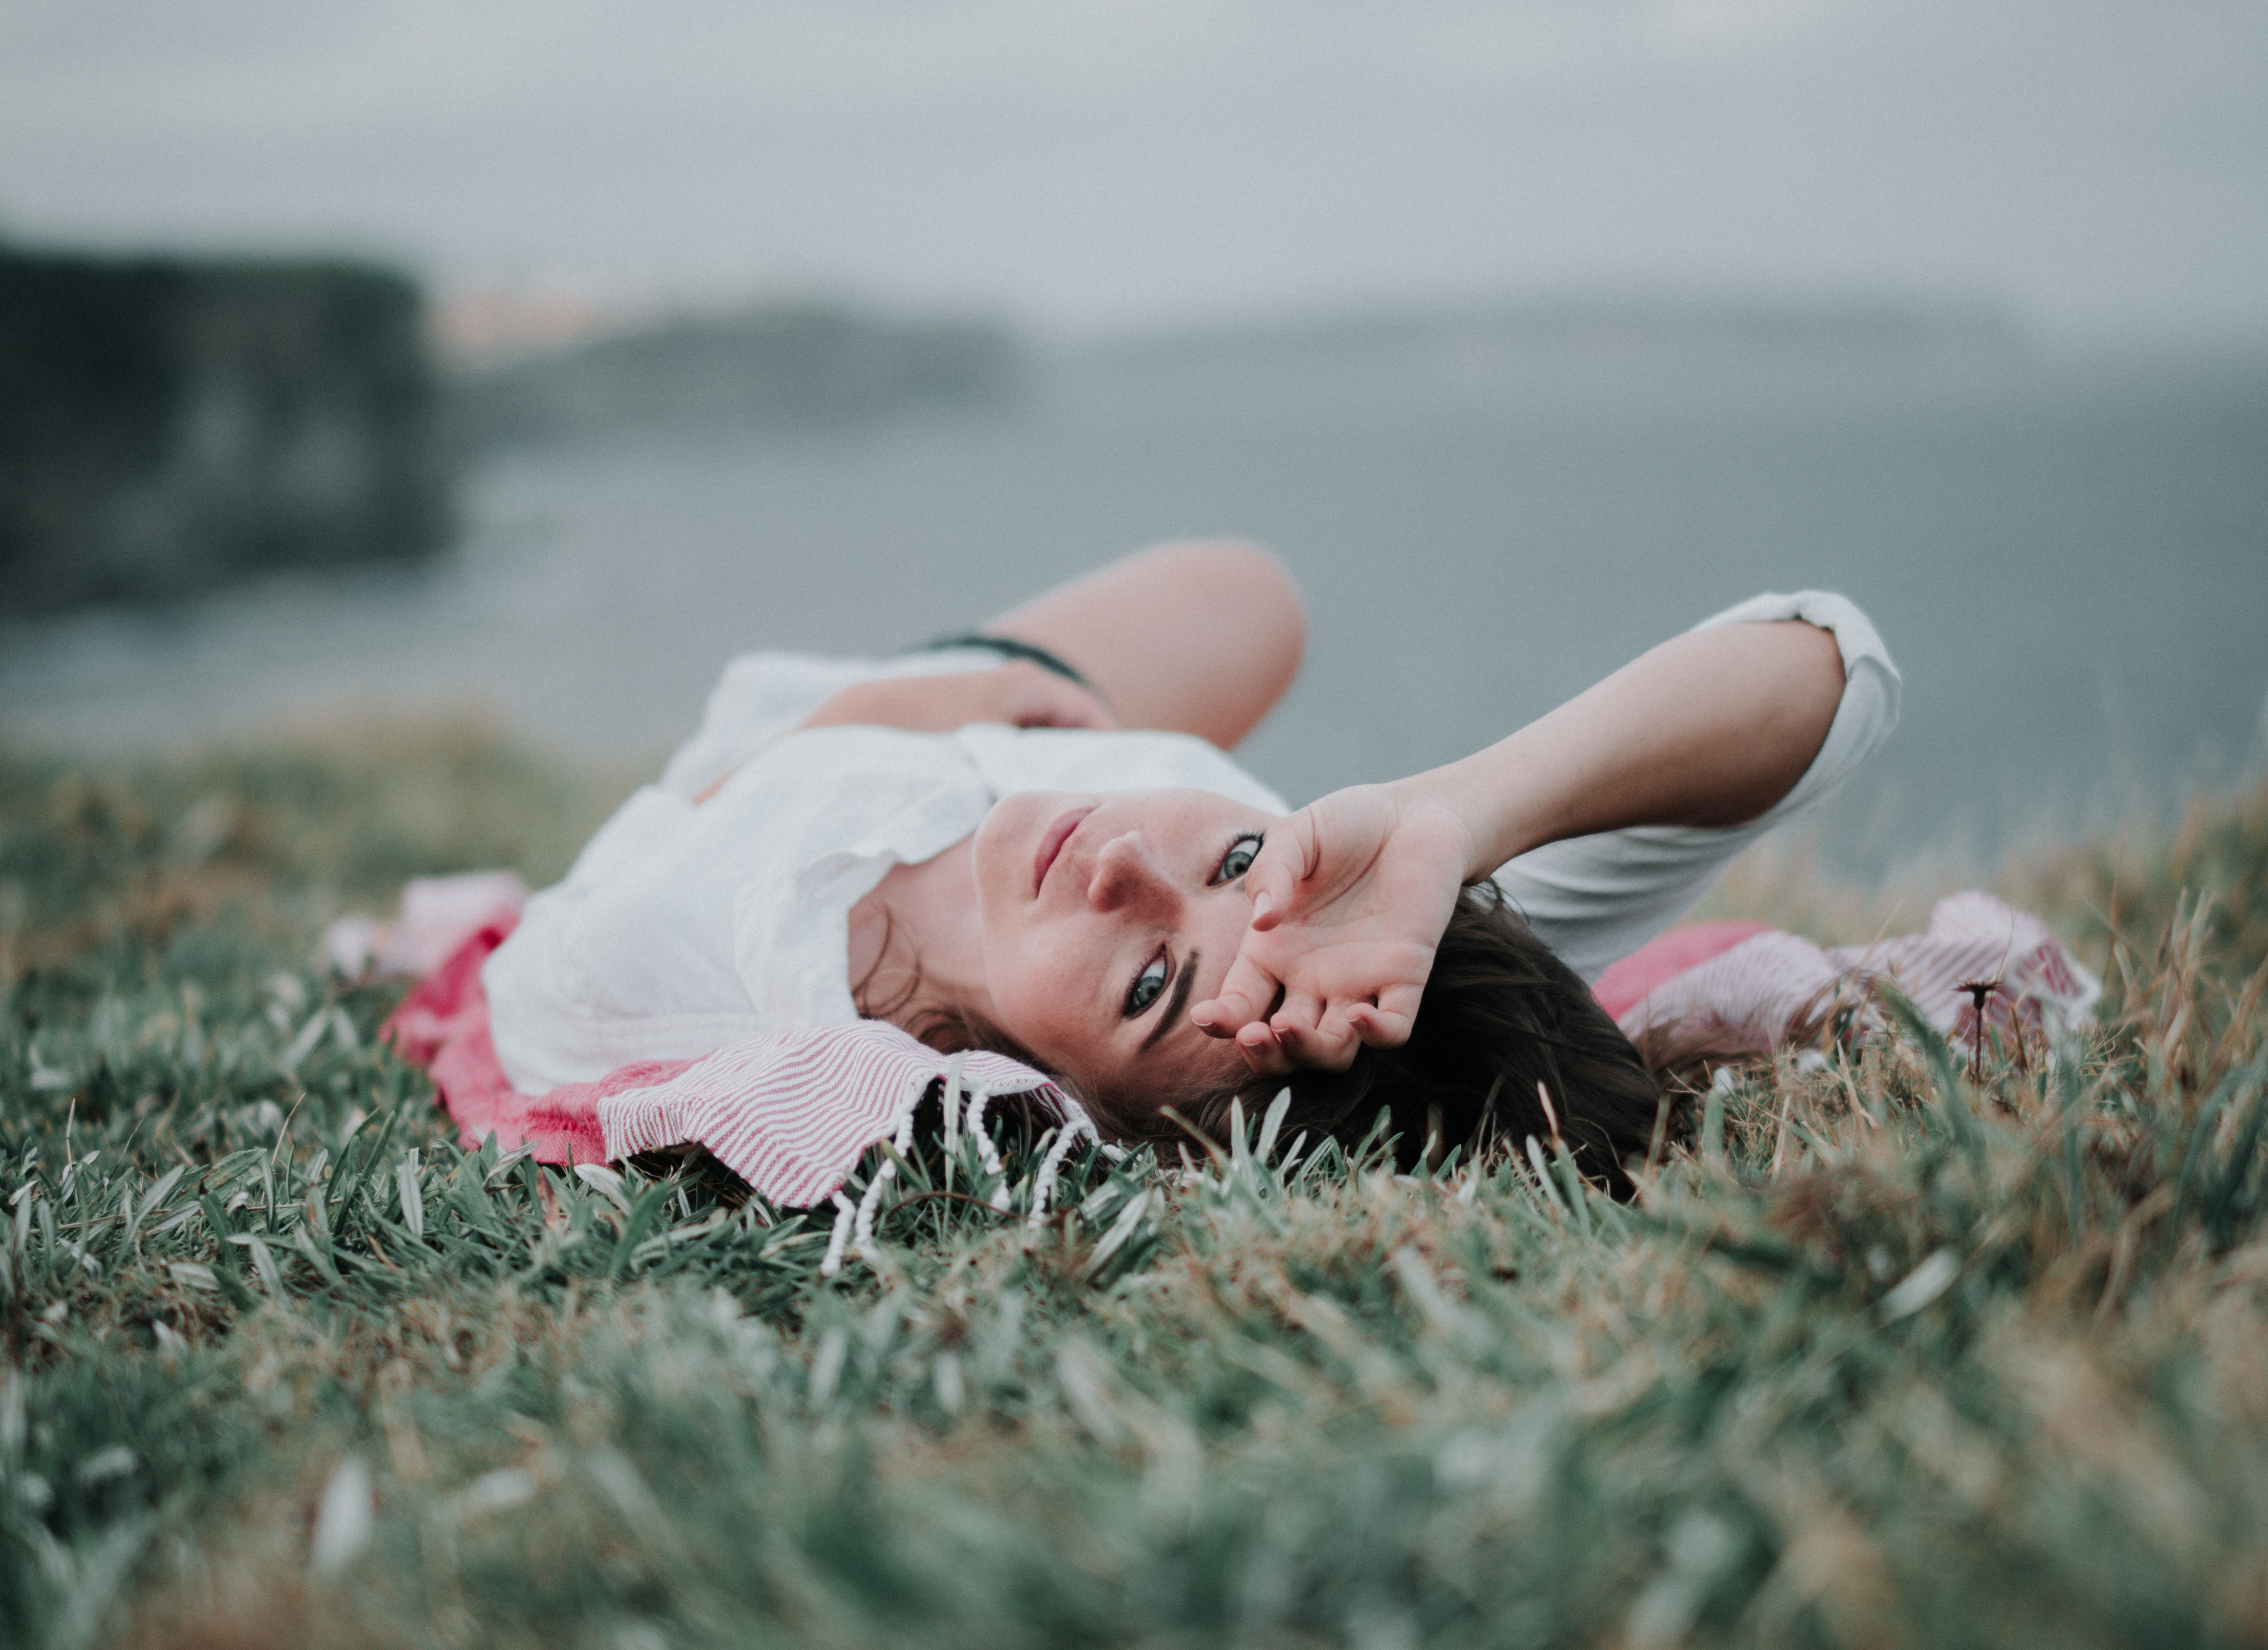
hand, grass, person, girl, woman, photography, sunlight, love, portrait, model, spring, romance, child, dress, infant, photograph, skin, beauty, emotion, photo shoot, portrait photography, human positions